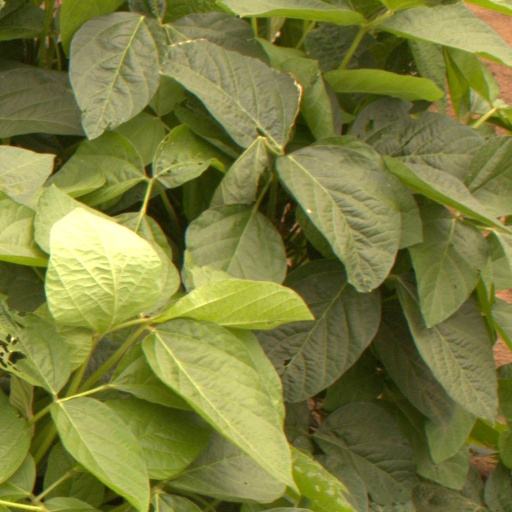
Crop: soybean